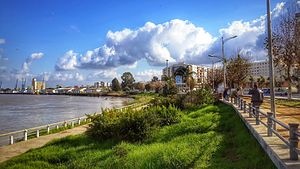
Byer i Marokko
Kenitra
Dette er en liste over byer i Marokko. Kun byer med mere end 50.000 indbyggere er inkluderet.